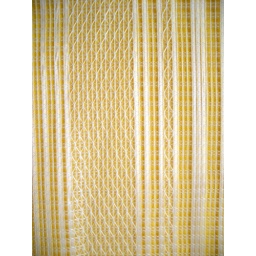
close-up of bright, sunshine yellow under a vintage white curtain